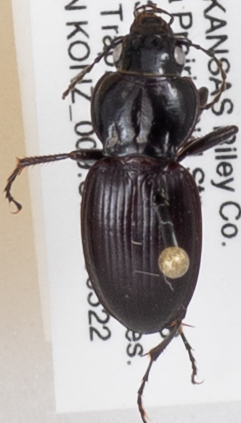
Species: Cyclotrachelus substriatus
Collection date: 2019-05-22
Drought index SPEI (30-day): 2.09
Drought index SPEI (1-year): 1.45
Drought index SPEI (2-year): -0.062